Northern Busway, Brisbane

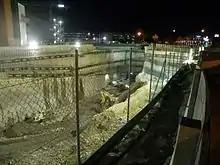
Workers continues the tunneling works for the Airport Link project during the night

The first section of the Northern Busway, from the intersection of Roma Street to Herston, opened on 23 February 2004 with only one station, QUT Kelvin Grove. On 14 December 2005, two new stations, Normanby and Royal Children's Hospital, were opened on the existing section.